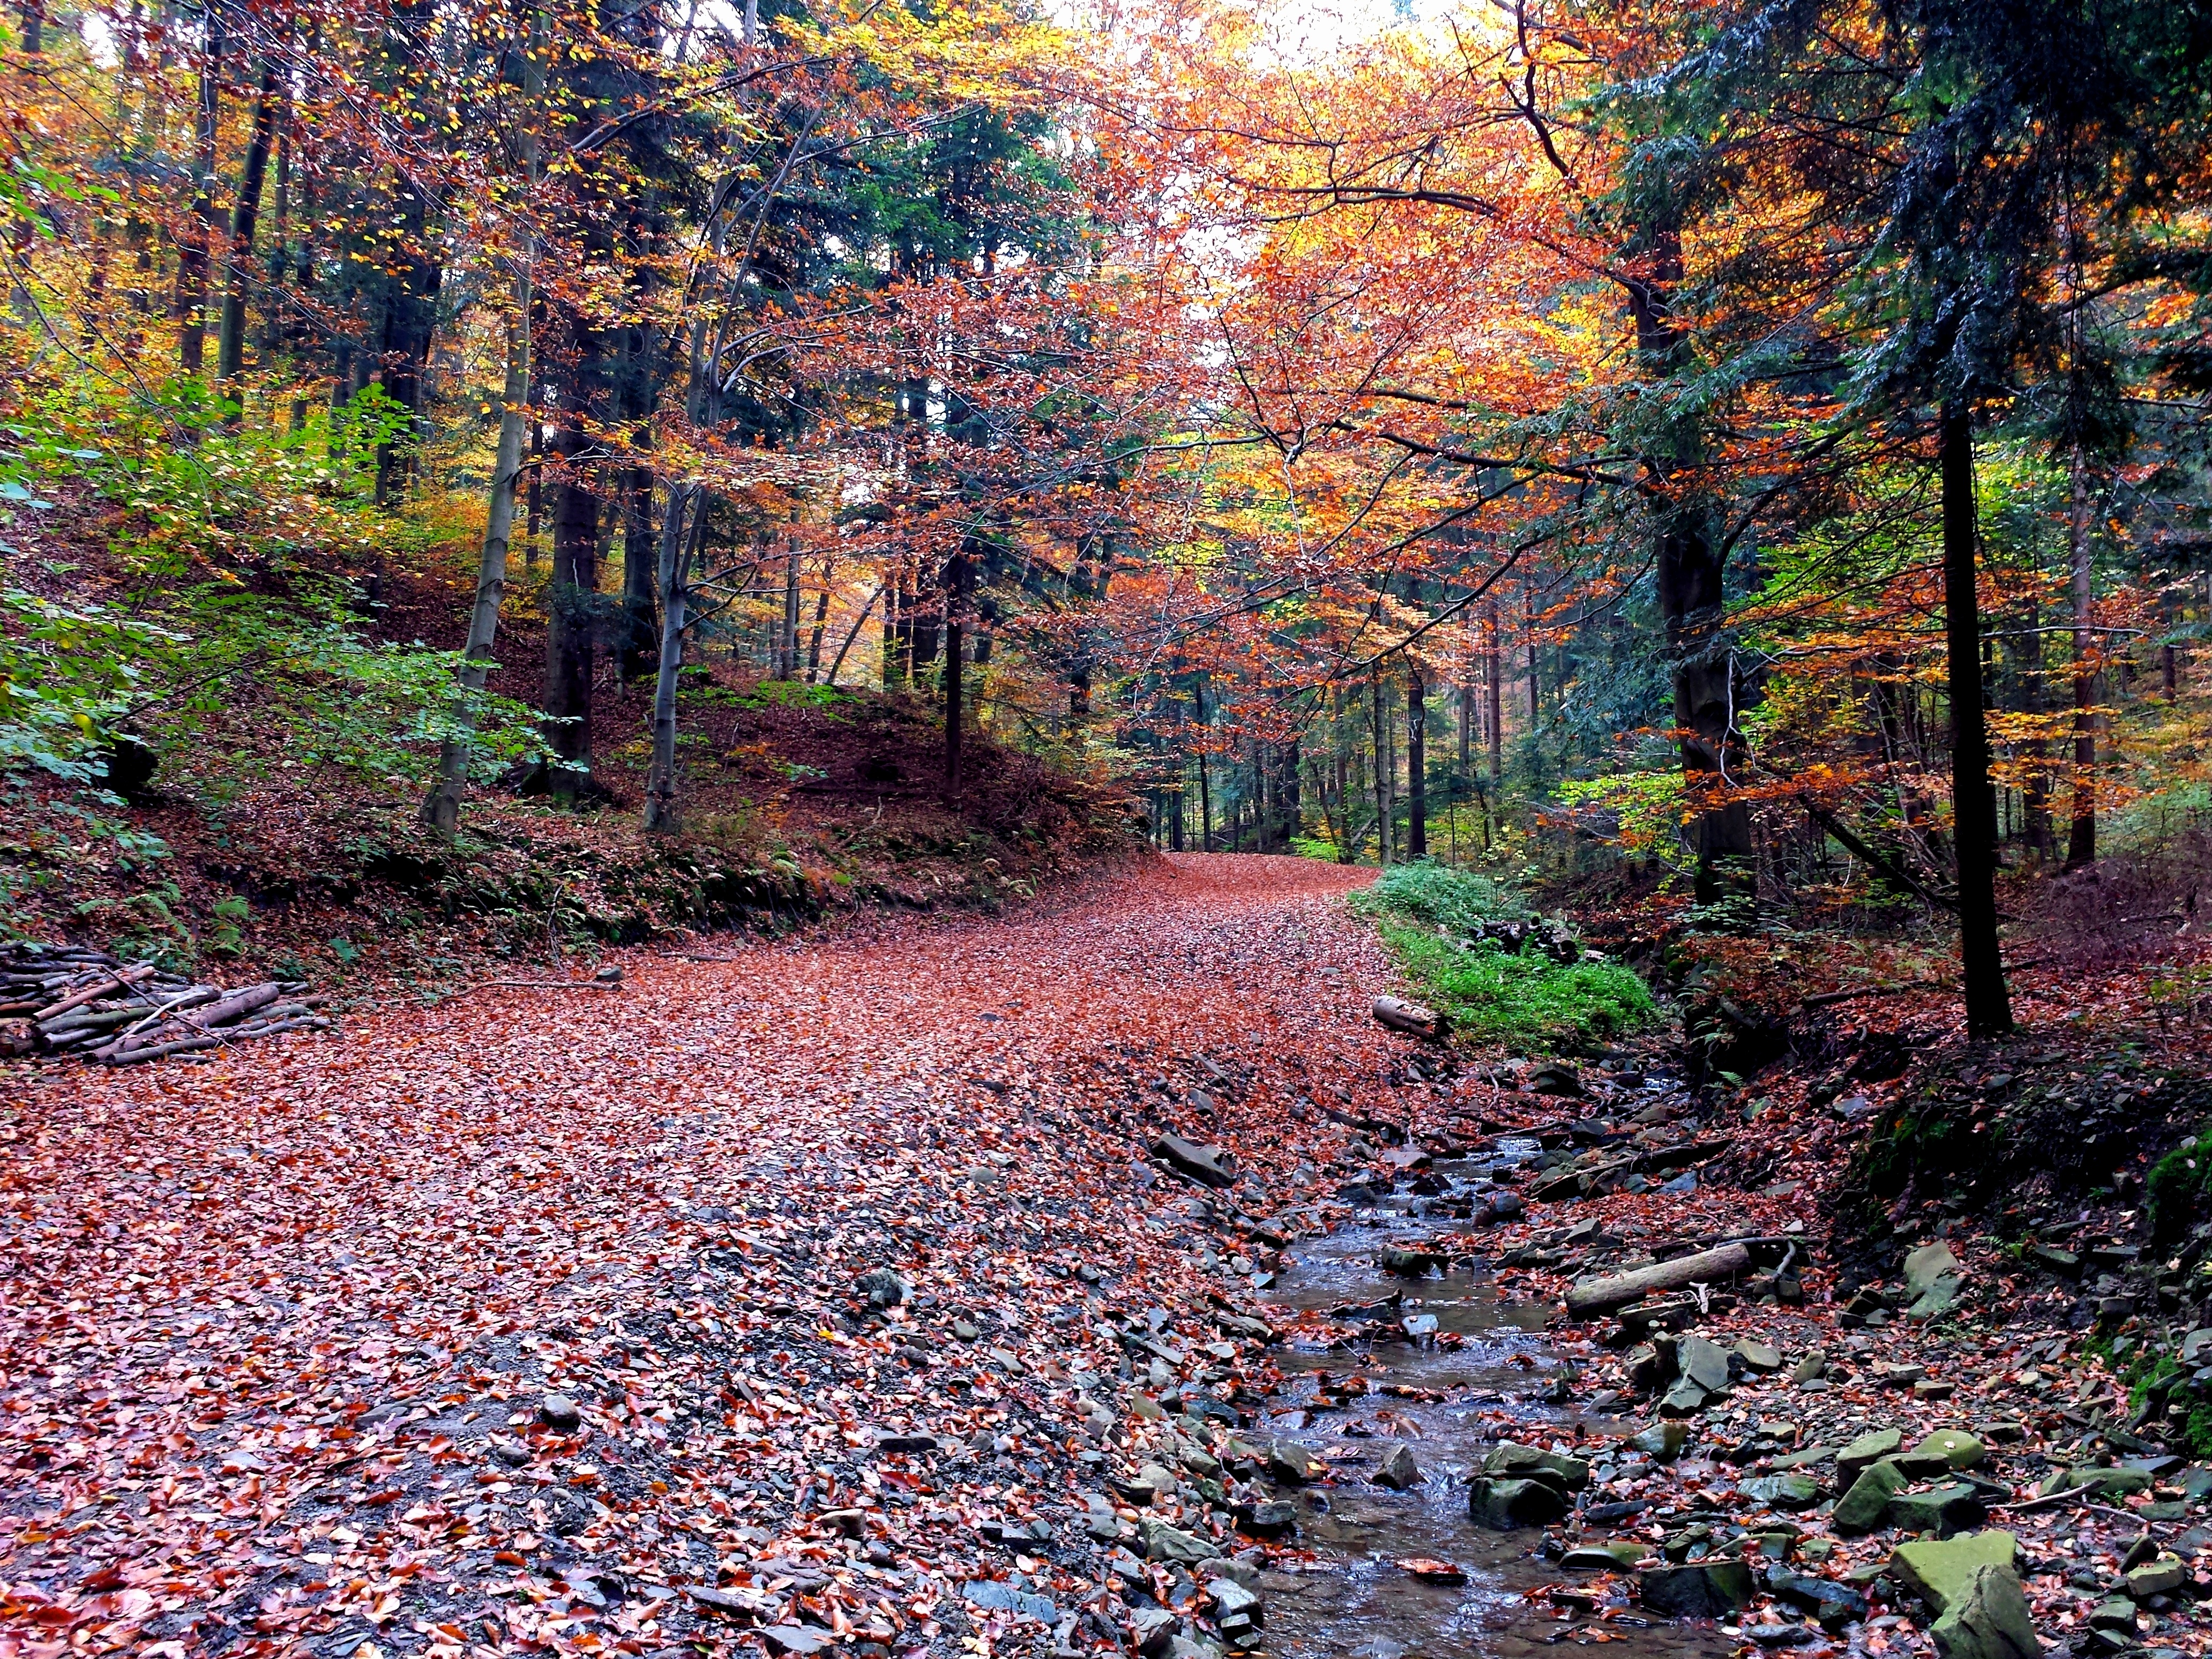
tree, nature, forest, wilderness, trail, leaf, foliage, stream, autumn, season, colors, deciduous, way, woodland, habitat, ecosystem, natural environment, woody plant, temperate broadleaf and mixed forest